George J. Walker

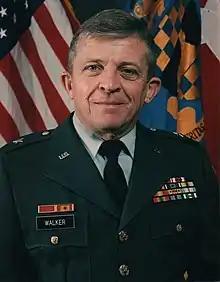

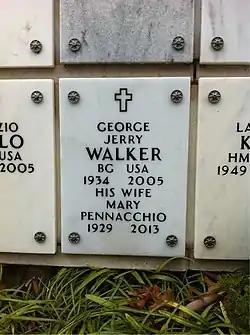
Grave at Arlington National Cemetery

George Jerry Walker (16 January 1934 – 11 April 2005) served as an officer in the U.S. Army, including a stint in 1985 as Deputy Commanding General of the United States Army Intelligence and Security Command (INSCOM).